First Lunar Outpost

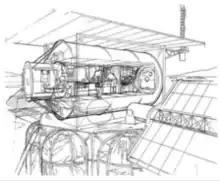
Sketch of the surface habitat

The habitat module would weigh 35.9 tons and cost $470 million to develop. It was a modified version of the standard Space Station Freedom habitat and laboratory design. It would not need any additional setup after landing and would be able to self-deploy its 20 KW solar array and perform its own system check. It would serve as a life science and soil analysis lab. It could be visited by crews for up to 45 days at intervals of every six months. Later expeditions could expand the base to accommodate more crew and eventually be permanently crewed or use the site as a proving ground for deep space technology.